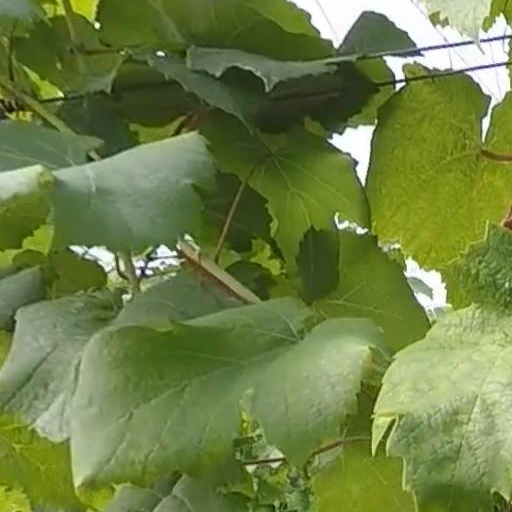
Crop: grape